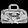
Label: Bag